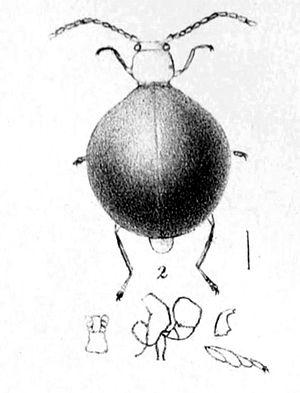
Choresine advena - Moluques
Choresine est un genre de coléoptères de la famille des Melyridae.